2008–09 Georgetown Hoyas men's basketball team

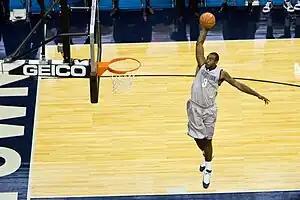
DaJuan Summers comes in for a dunk against Drexel at the Verizon Center on November 22, 2008. He scored 10 points against the Dragons.

The season began well enough with Georgetown displaying a strong defense in wins over Jacksonville and Drexel and Monroe showing his expected defensive prowess and making the first Georgetown score, rebound, and blocked shot of the year. He scored 14 points, grabbed seven rebounds, and blocked three shots against Jacksonville and contributed 20 points, eight rebounds, four assists, three steals, and three blocked shots against Drexel, a game in which he shot 7-for-9 (77.8 percent) from the field. Chris Wright had 16 points, five rebounds, and four assists against Jacksonville and 11 points, seven assists, and five rebounds in the Drexel game, while Summers and Sapp each scored 13 points against Jacksonville. Summers finished with 10 against Drexel.